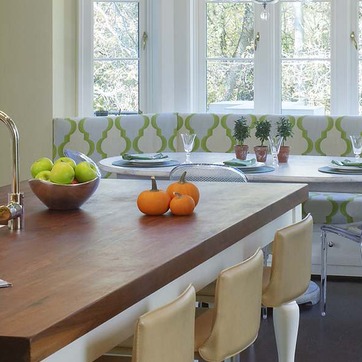
Material: food